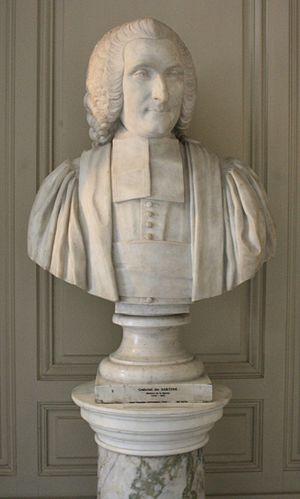
Statue de Antoine Gabriel de Sartine par Jean-Baptiste Defernex (1767) situé dans le petit appartement du roi dans le Château de Versailles à Versailles en France
Antoine Raymond Juan Gualbert Gabriel de Sartine, comte d’Alby est un homme politique français, conseiller, puis lieutenant criminel du Châtelet, il est lieutenant général de police, et enfin ministre de la Marine sous Louis XVI.